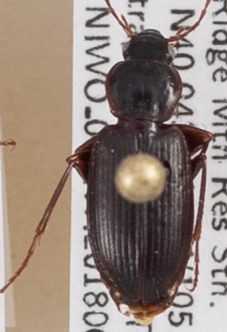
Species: Calathus advena
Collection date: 2018-06-19
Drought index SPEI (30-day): -1.01
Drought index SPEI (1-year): -0.39
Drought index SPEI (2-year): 0.03